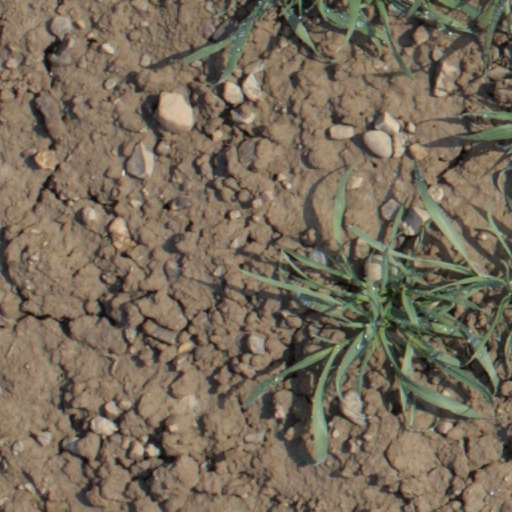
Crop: wheat